Evert Linthorst

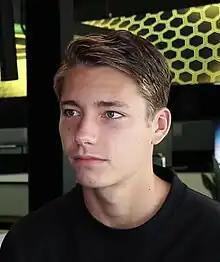
Linthorst in 2019

Henricus Gerardus Hubertus Maria "Evert" Linthorst (born 3 March 2000) is a Dutch professional footballer who plays as a midfielder for club Go Ahead Eagles.